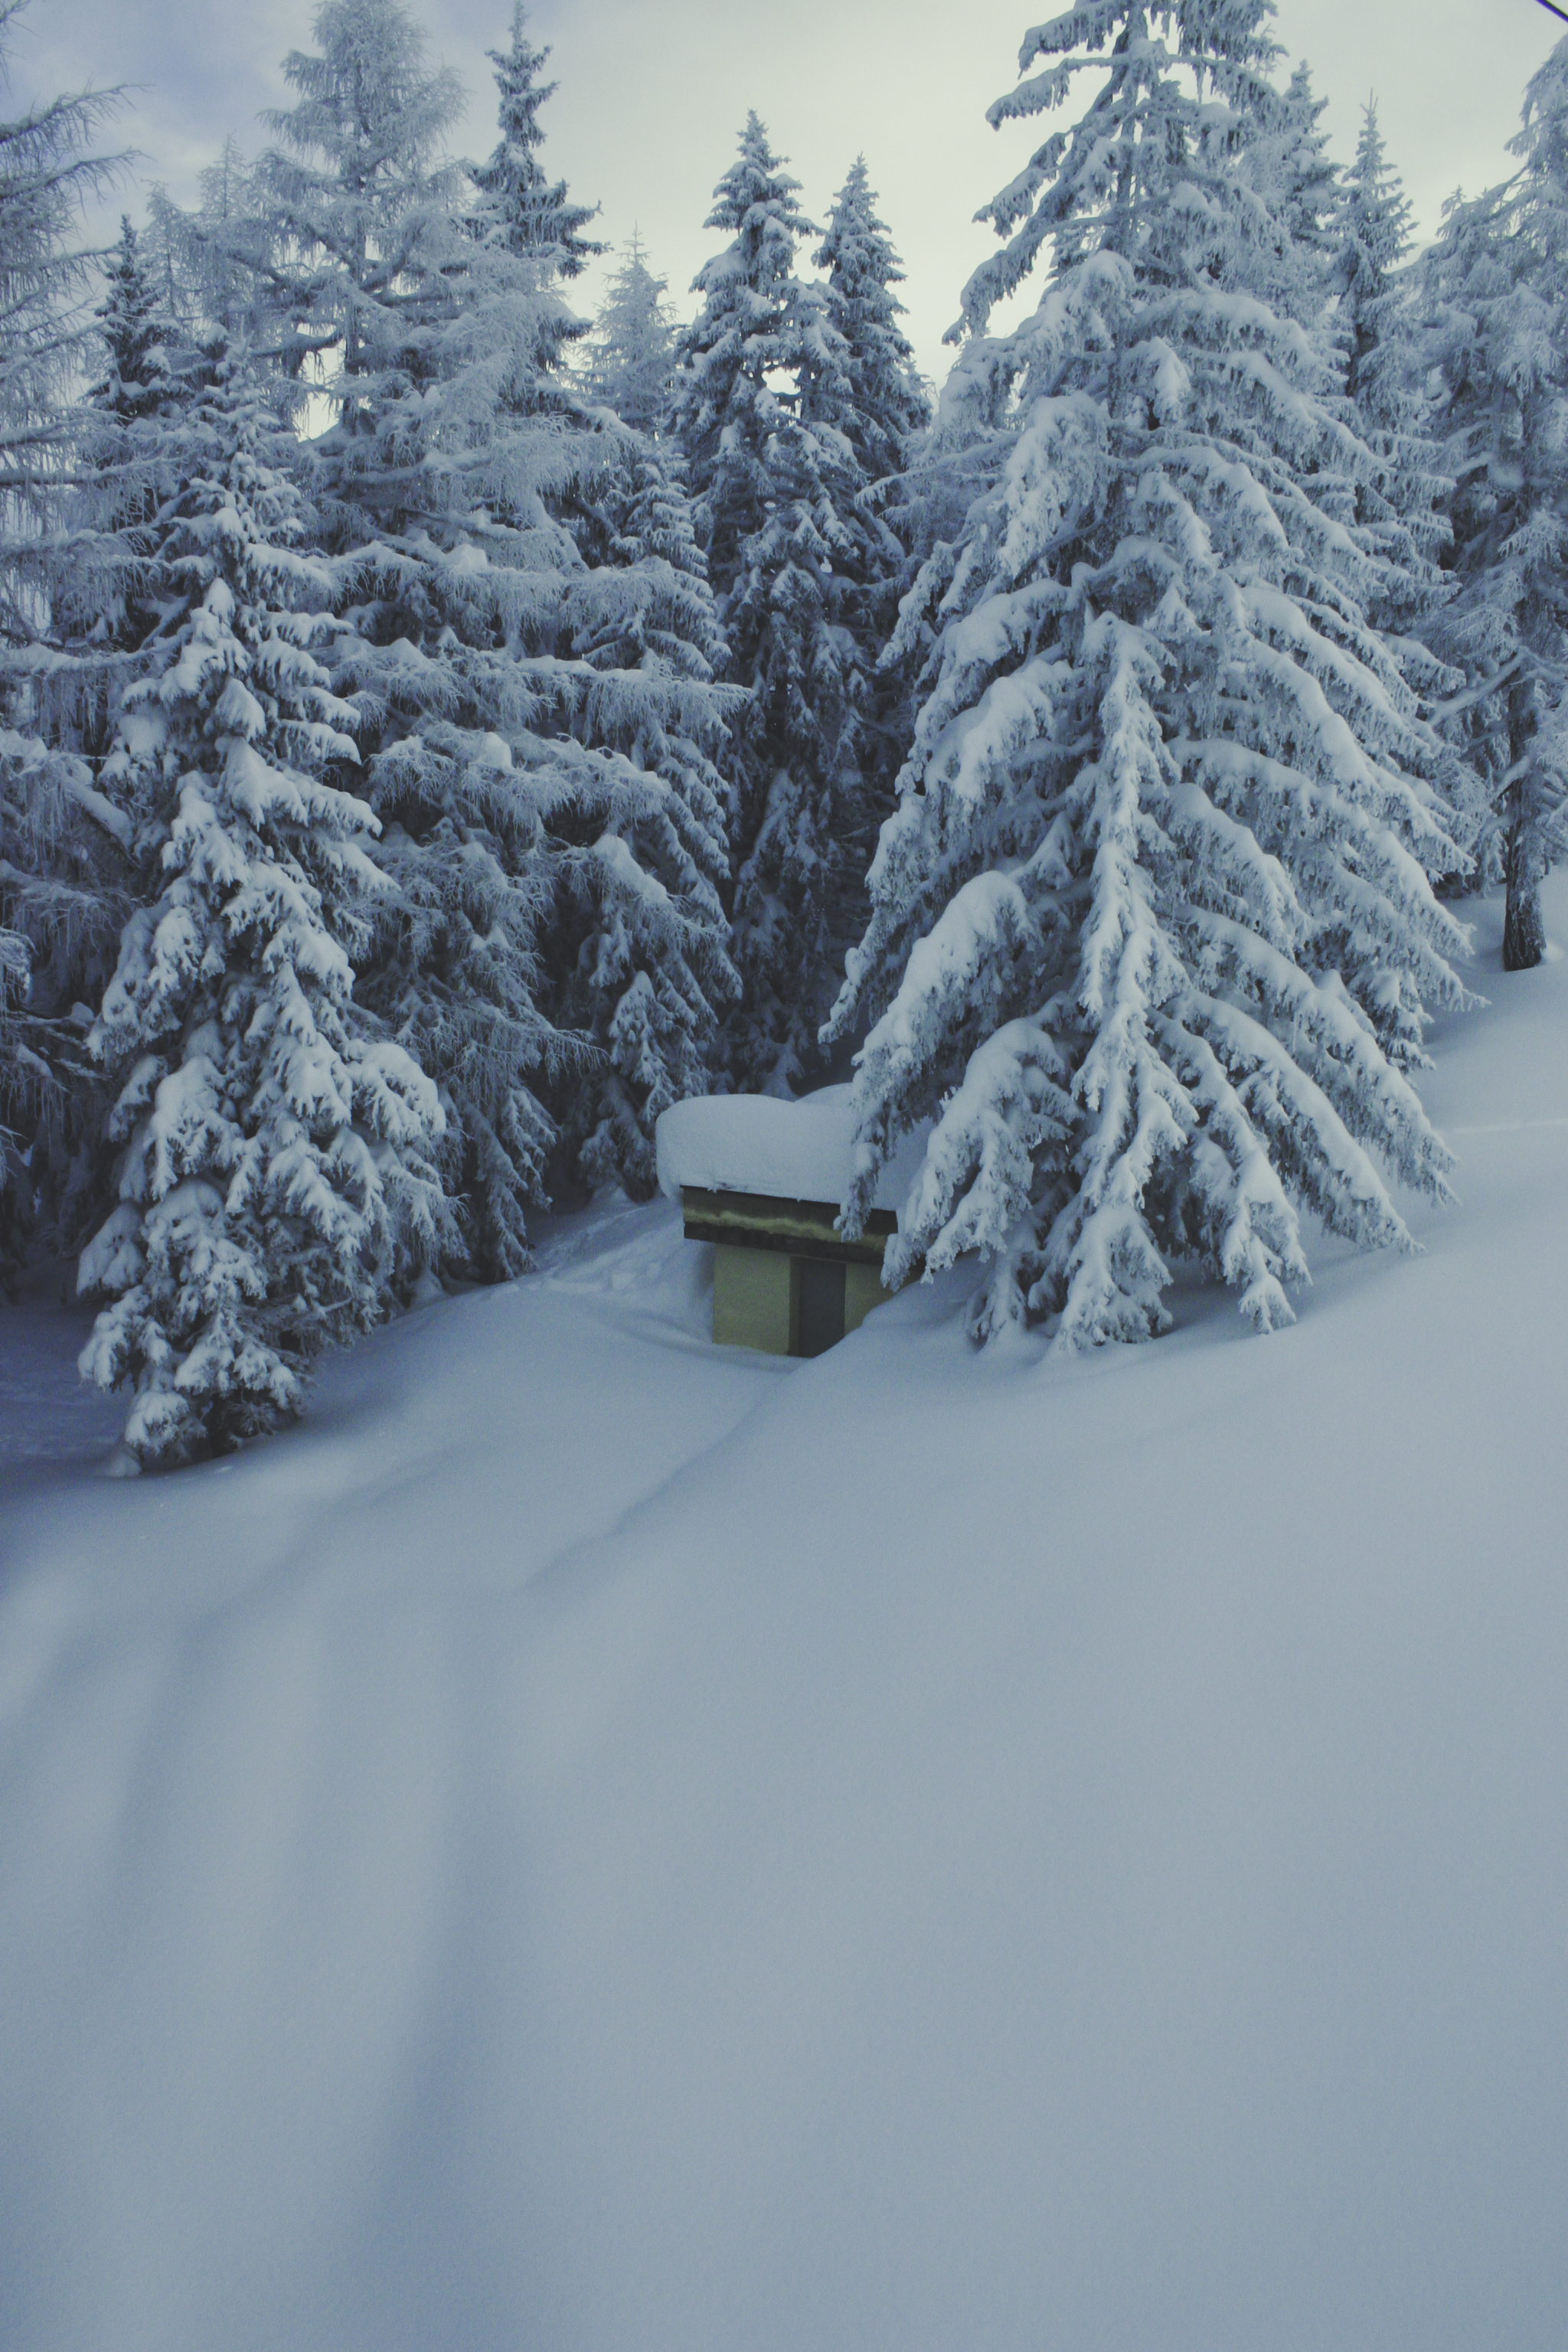
tree, nature, mountain, snow, cold, winter, mountain range, weather, fir, season, trees, spruce, piste, freezing, woody plant, geological phenomenon